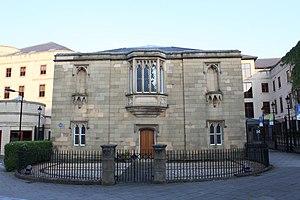
Lying-In Hospital, Newcastle upon Tyne.